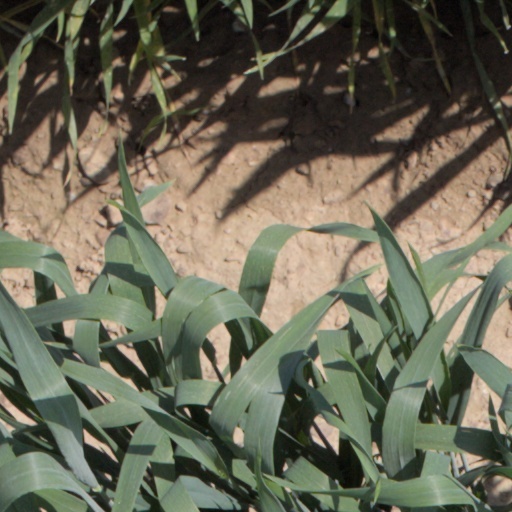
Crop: wheat